Collegiata of Castell'Arquata

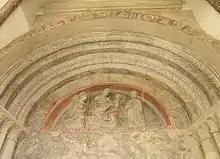
Portal of Paradise with Romanesque sculpture

The Collegiata di Castell'Arquato, also known as the Collegiata di Santa Maria, is a Romanesque-style, Roman Catholic church located in the Castell'Arquato, province of Piacenza, in Emilia-Romagna, Italy.